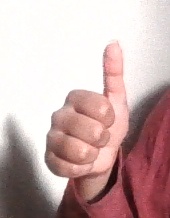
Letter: aleff